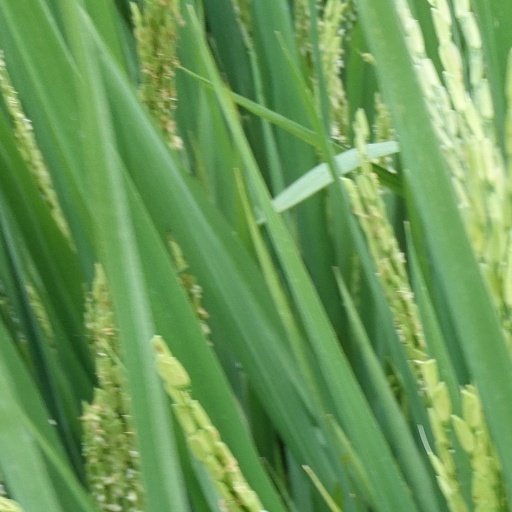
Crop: rice